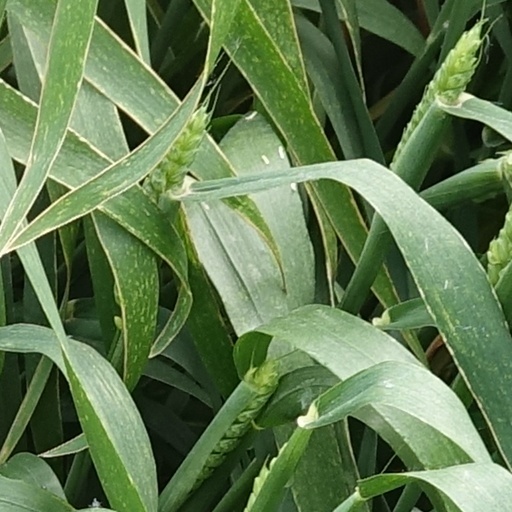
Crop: wheat